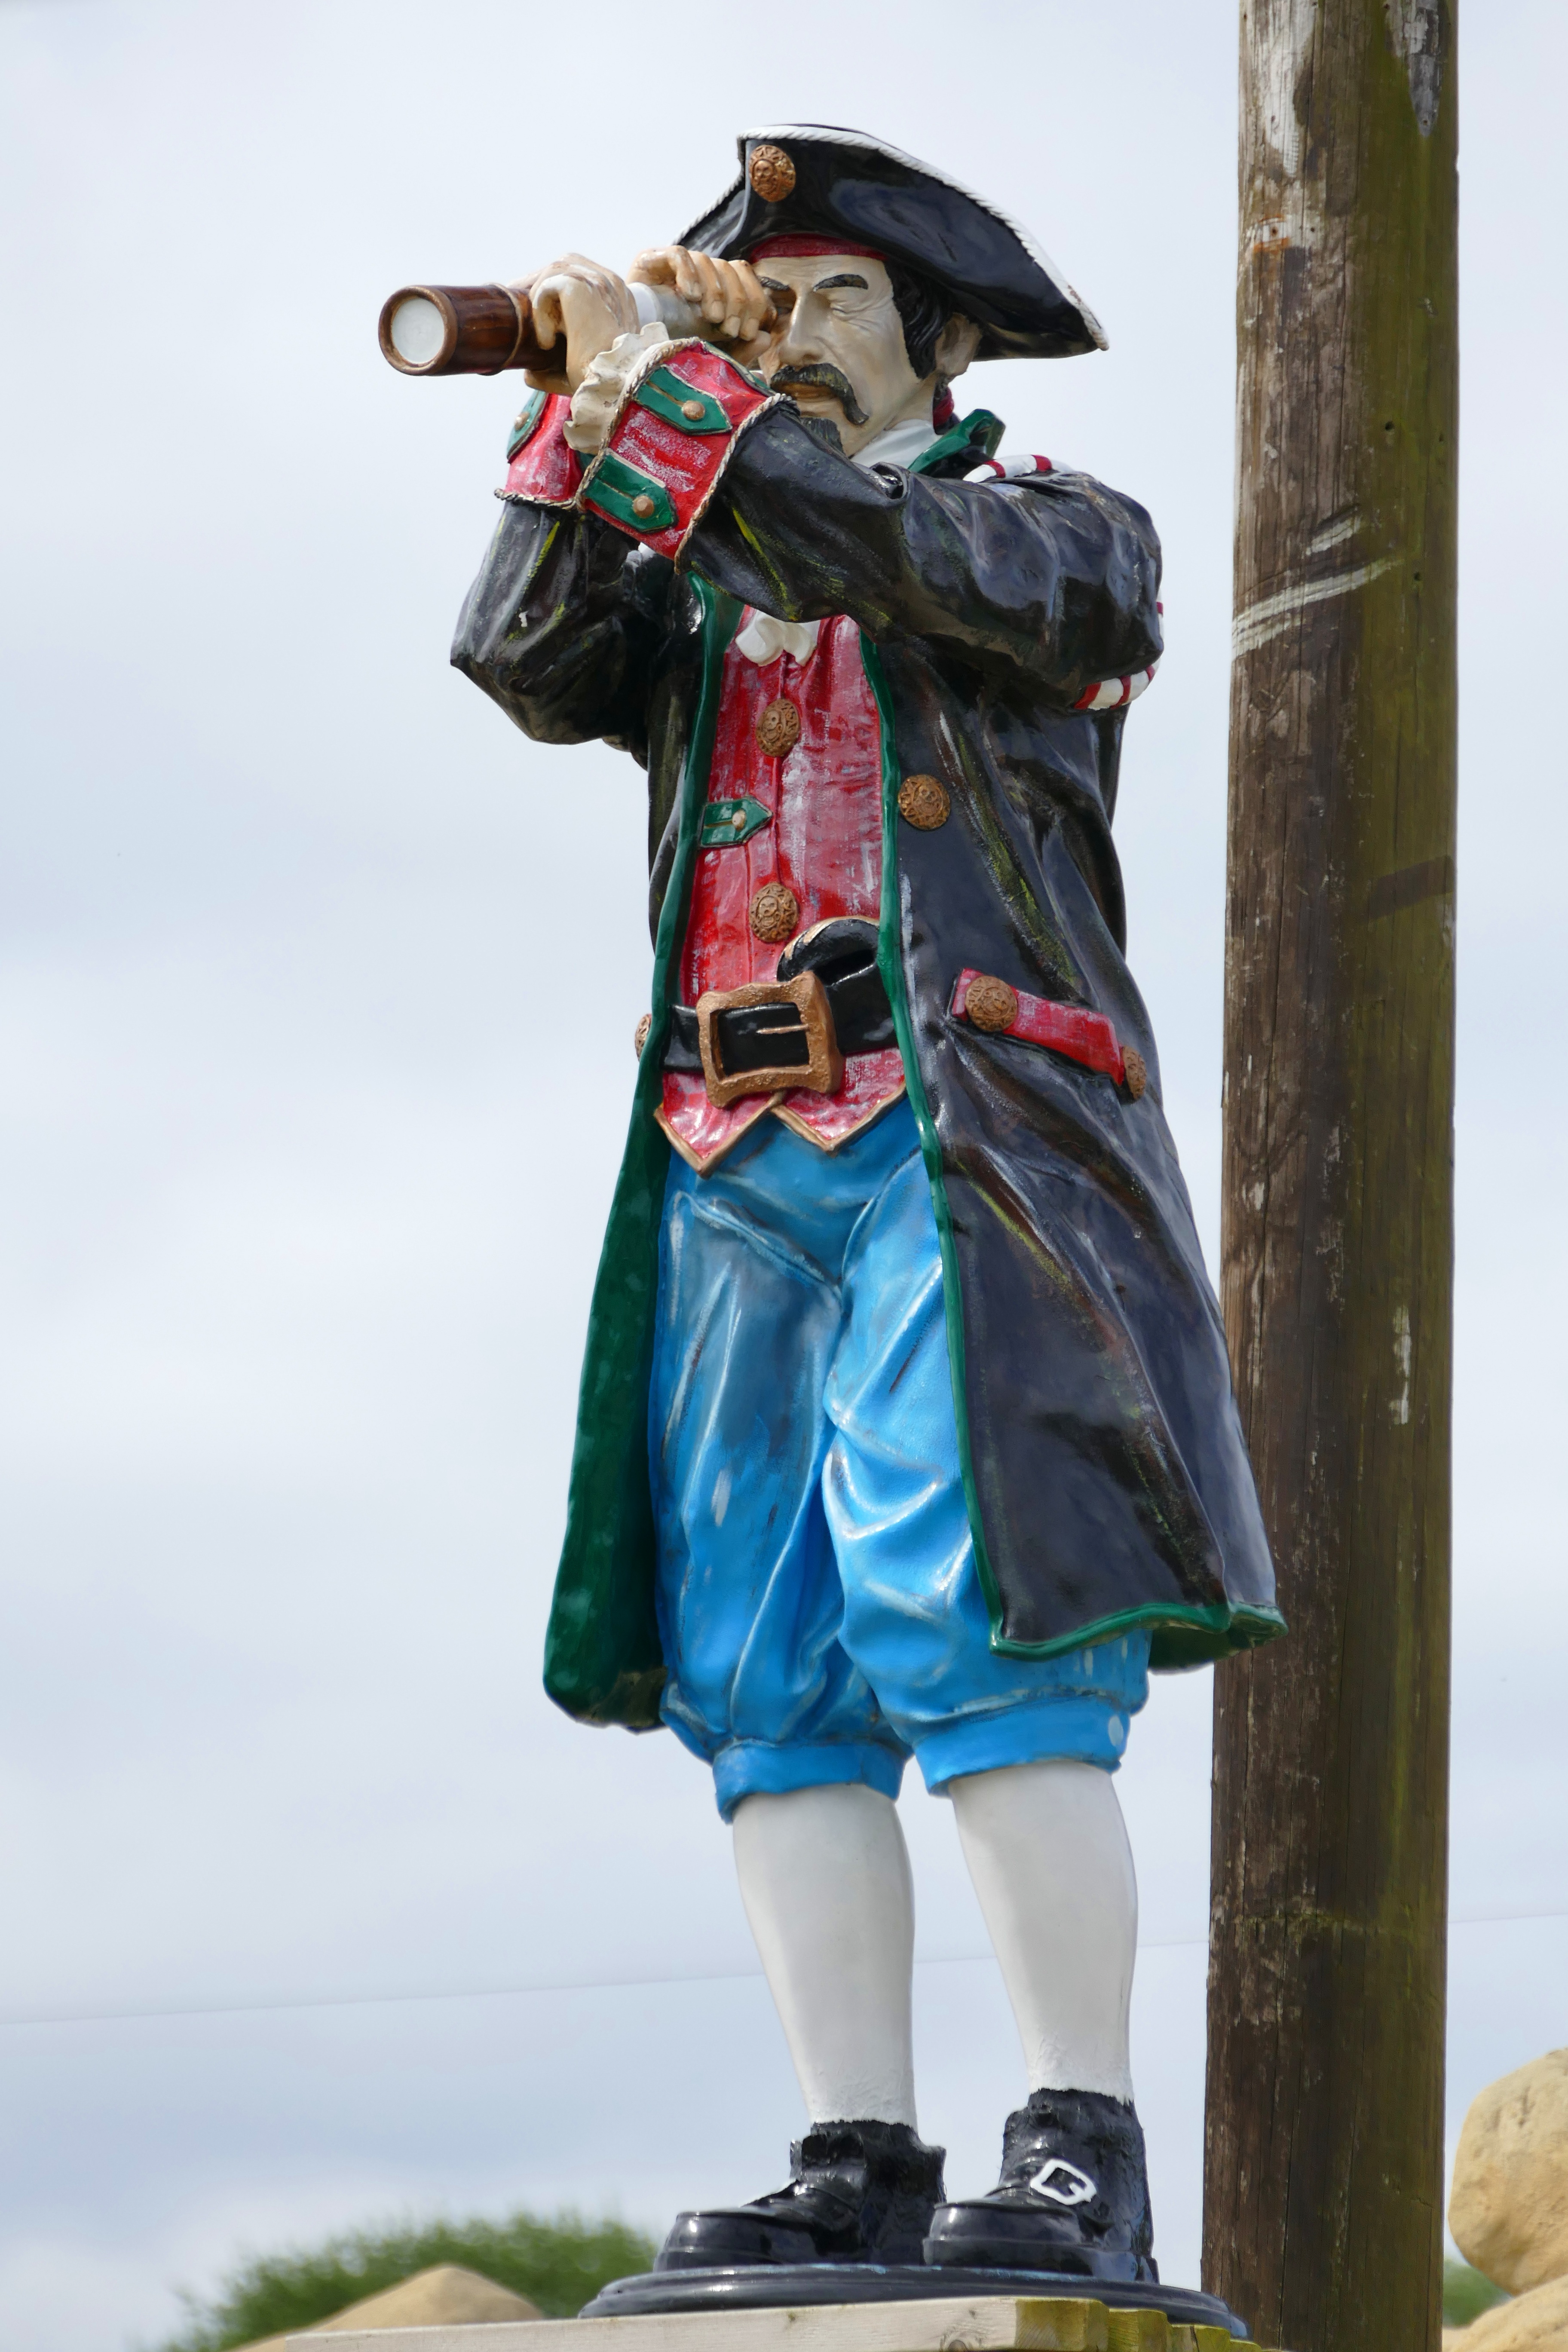
man, sea, people, boat, retro, adventure, ship, monument, statue, hat, clothing, captain, sword, nautical, marine, fantasy, pirate, caribbean, character, costume, sailor, treasure, piracy, buccaneer